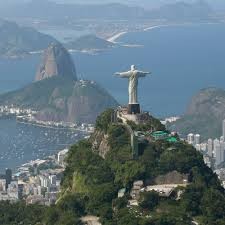
Landmark: Christ the Reedemer